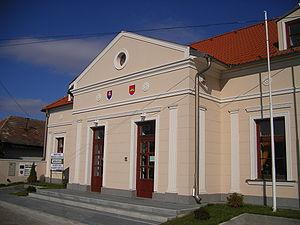
Okoličná na Ostrove est un village de Slovaquie situé dans la région de Nitra.